Pulilan

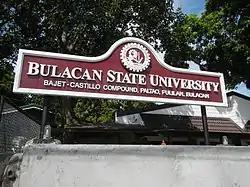

San Isidro Labrador Parish Church is where the carabaos during the feast are made kneel as tribute to their patron saint. This is a 19th-century baroque church located at the Kabayanan or the town's administrative center (Poblacion). It is also a famous pilgrimage site in Bulacan during the Holy Week or "Kuaresma". Aside from the St Augustine Parish church located in the nearby town of Baliwag, it is the only church that features more than 110 floats or Carozas in its Holy Week Processions. The Museo San Ysidro Labrador is also situated here.